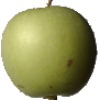
Label: Apple Granny Smith 1